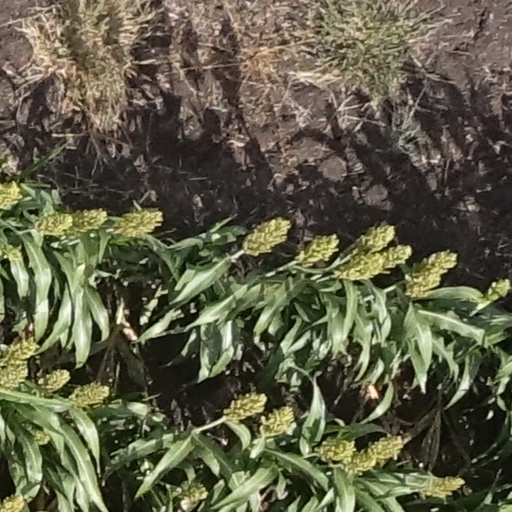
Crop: sorghum